Crevichon

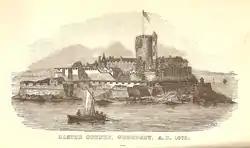
An engraving of Castle Cornet 1672, showing the keep that was destroyed by an explosion later that year. Much of its stone came from Crevichon

A 16th-century drawing, now in the British Museum, shows Crevichon as apparently a wooded islet.